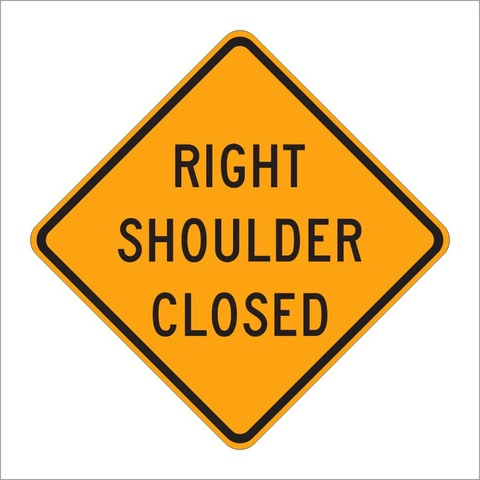
W21-5A Right Shoulder Closed Sign
This sign meets the MUTCD and all state specification standards. Comes standard with reflective sheeting and pre-drilled holes for mounting. ** Please be sure to choose the direction desired ** Orange Diamond Grade is fluorescent Signs come standard in either .063 or .080 Aluminum, for .125 Aluminum or thicker please call for a price.
Brand: Public Works Marketing & Leasing Inc.
Category: Business & Industrial > Signage > Road & Traffic Signs